Singham

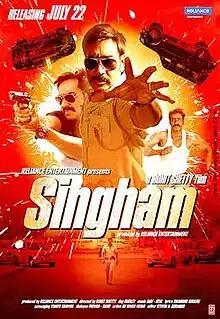
Theatrical release poster

Singham is a 2011 Indian Hindi-language action drama film directed by Rohit Shetty and produced by Reliance Entertainment, based on a script by writers Yunus Sajawal and Farhad-Sajid. It serves as the first installment of Shetty's Cop Universe. A remake of the 2010 Tamil film "of the same title" by Hari, the film stars Ajay Devgn in the lead role as a police officer named Bajirao Singham alongside Kajal Aggarwal and Prakash Raj, who reprises his role from the original film.